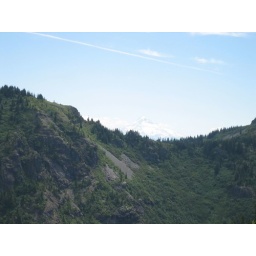
More of those vertical rock face cliffs from the Silver Star trail. Mt. Hood in the background.